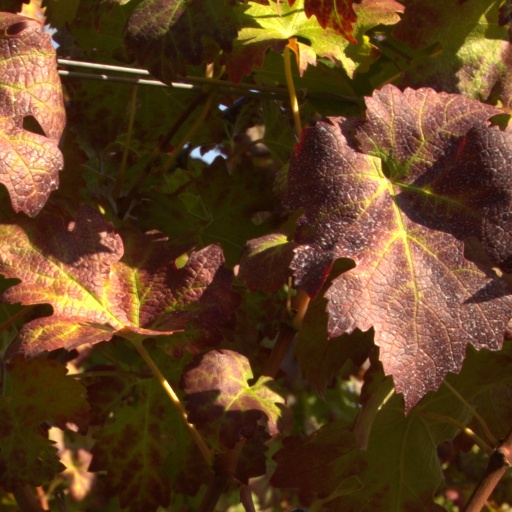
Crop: grape